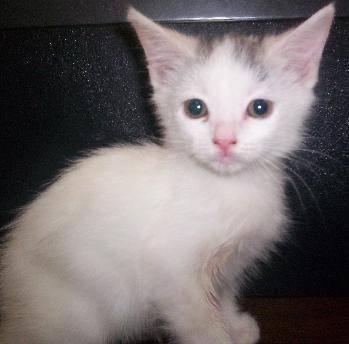
cat